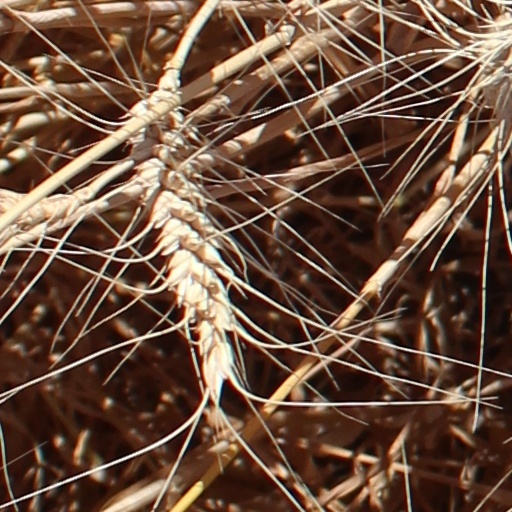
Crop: wheat